Tijuca National Park

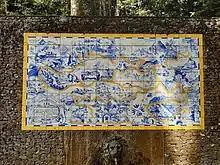
A map of the "Floresta da Tijuca" portion of the park in "azulejos"

Given its proximity to the city, the park receives heavy use: in 2016, the park received 3,305,010 visitors. The park contains a number of attractions, most famously the colossal sculpture of "Christ the Redeemer". Other attractions include the Cascatinha Waterfall; the Mayrink Chapel, with murals painted by Cândido Portinari; the pagoda-style gazebo at Vista Chinesa; and a giant granite table called the "Mesa do Imperador" ("Emperor's Table").